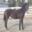
Label: horse